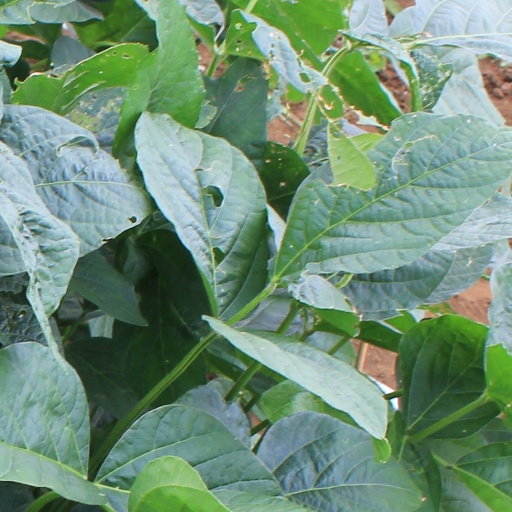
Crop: soybean